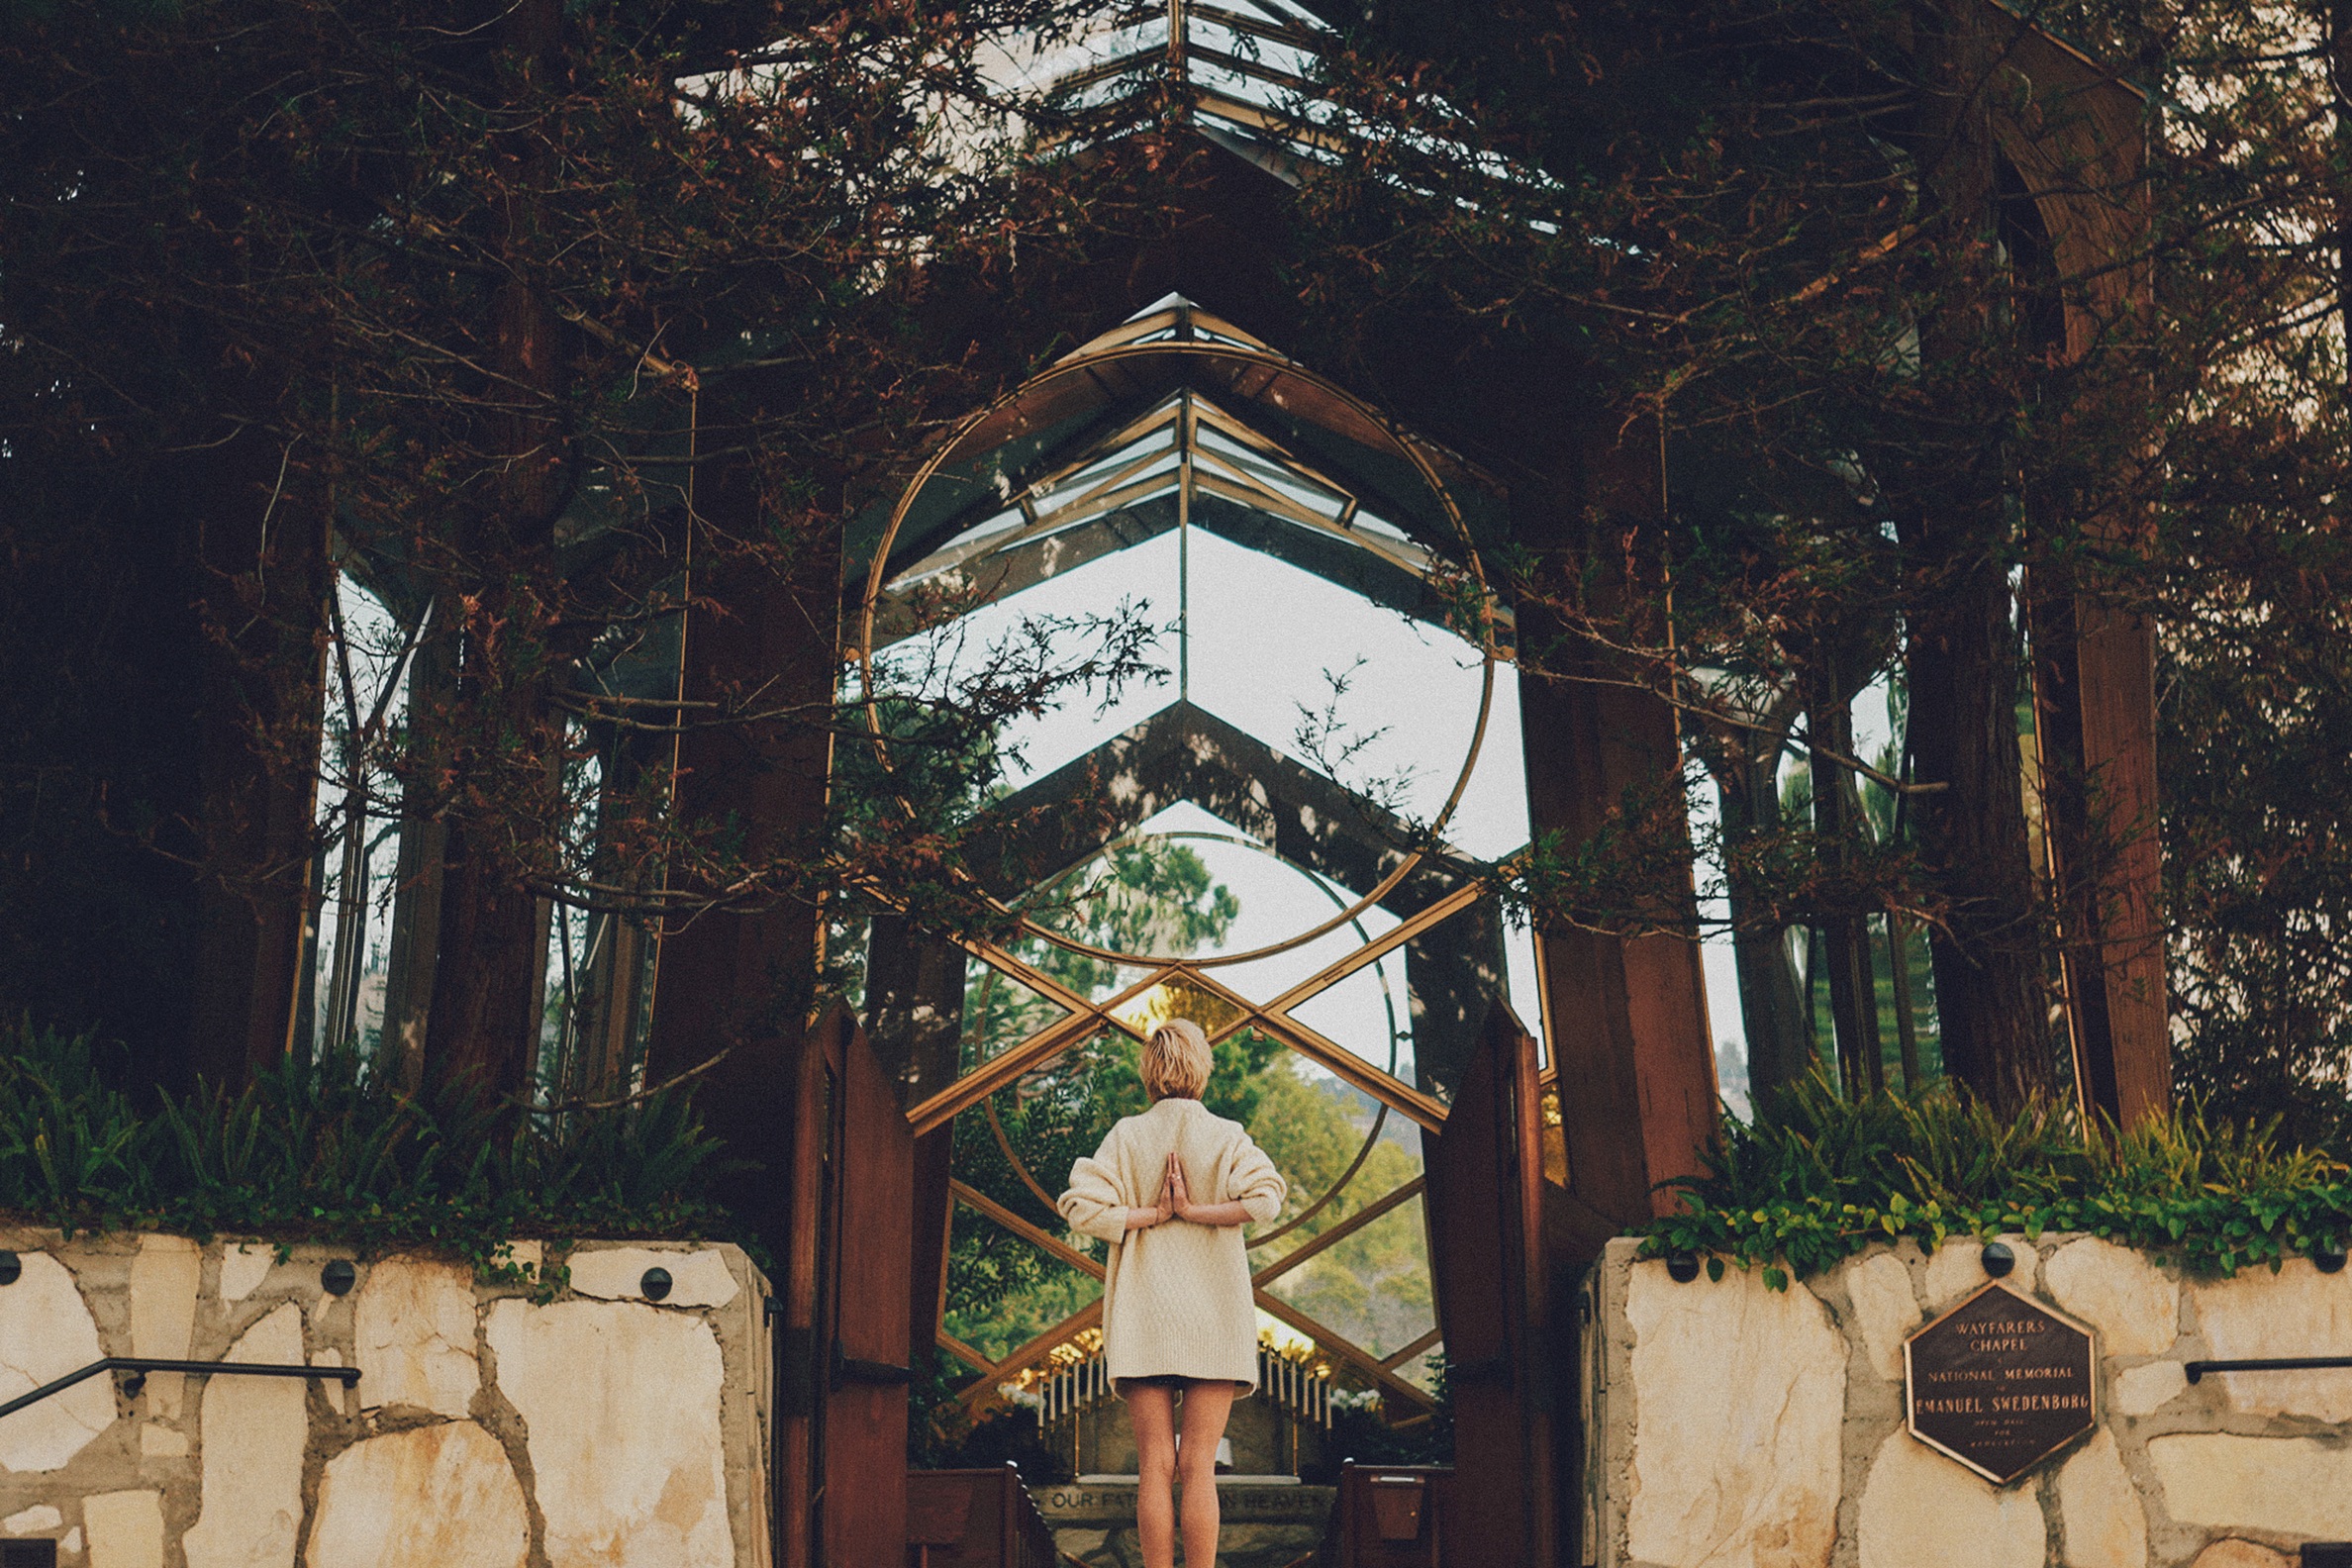
tree, sky, glass, chapel, place of worship, temple, yoga, shrine, ancient history